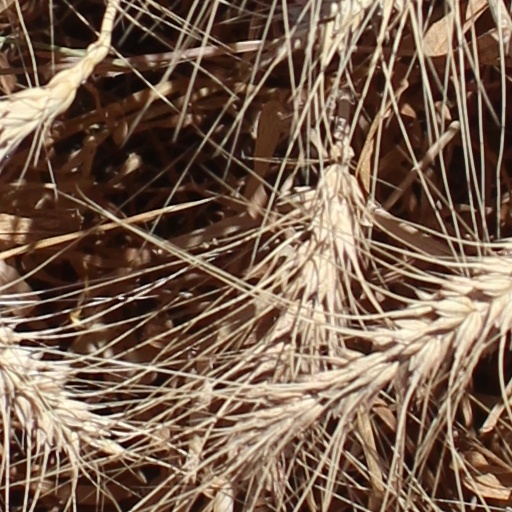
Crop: wheat